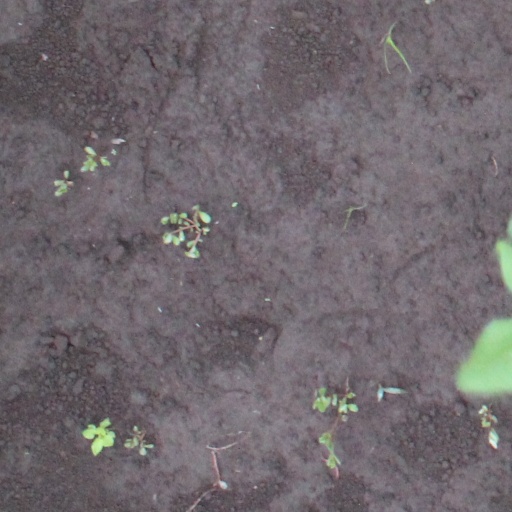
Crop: soybean